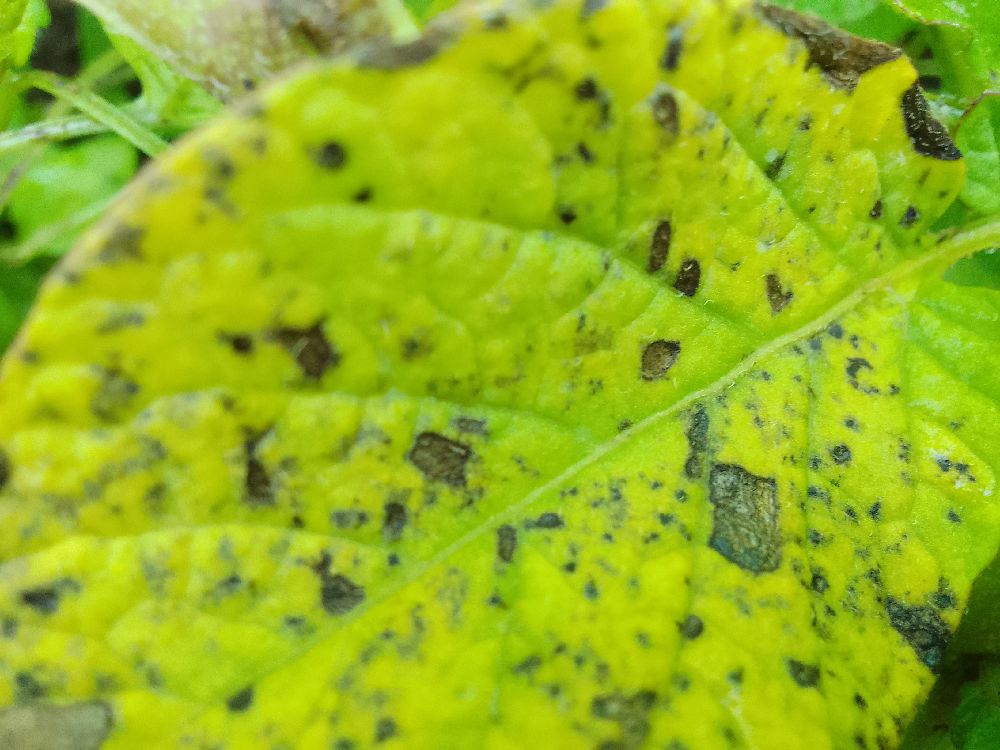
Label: Early blight